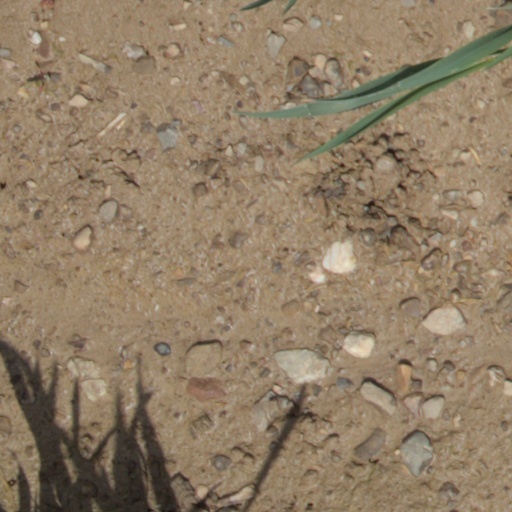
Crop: wheat